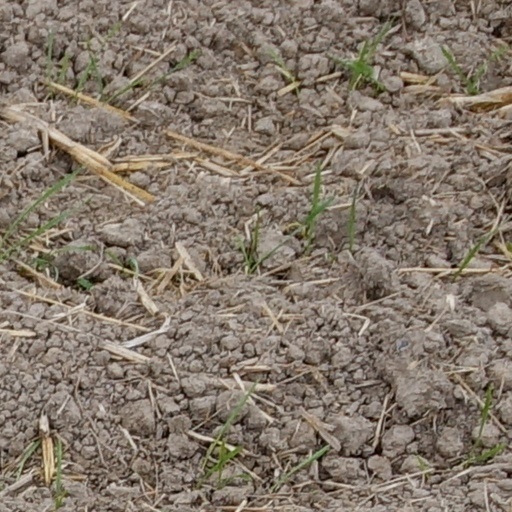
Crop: wheat